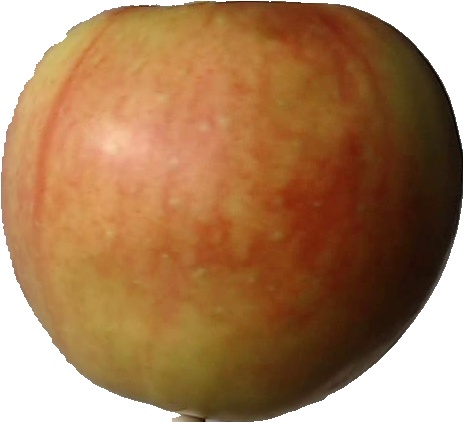
Label: apple_red_2